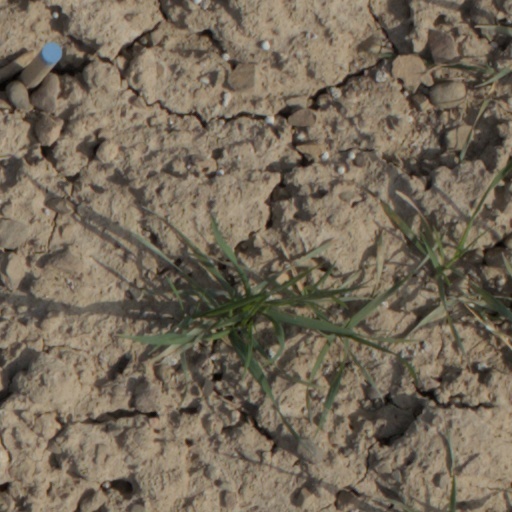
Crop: wheat